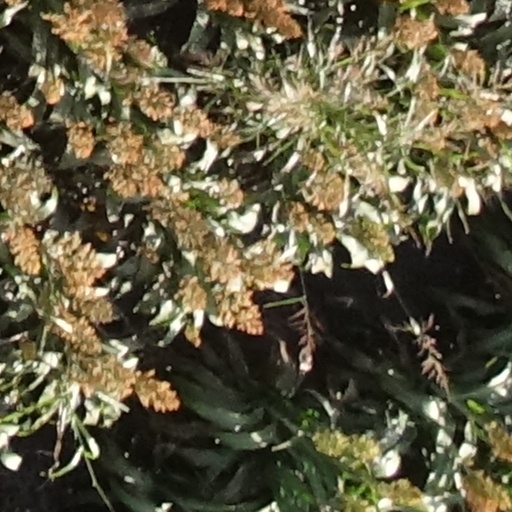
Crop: sorghum